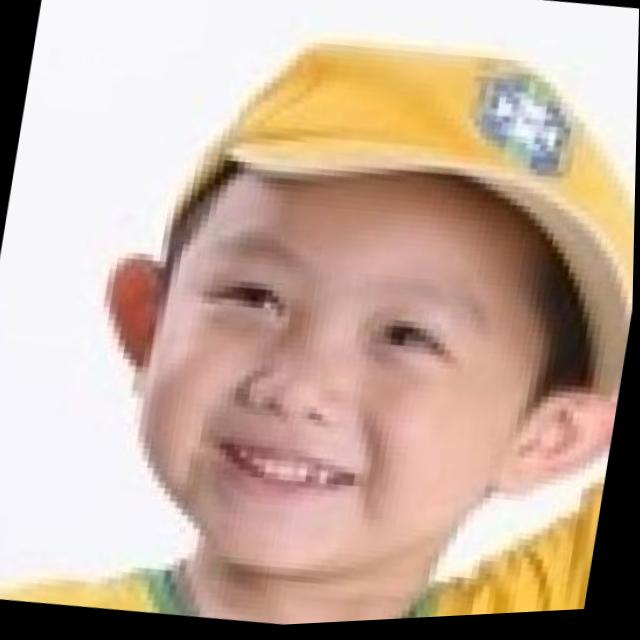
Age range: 0-12